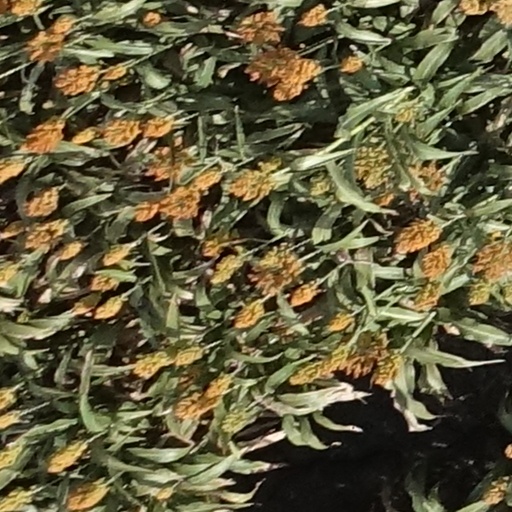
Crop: sorghum